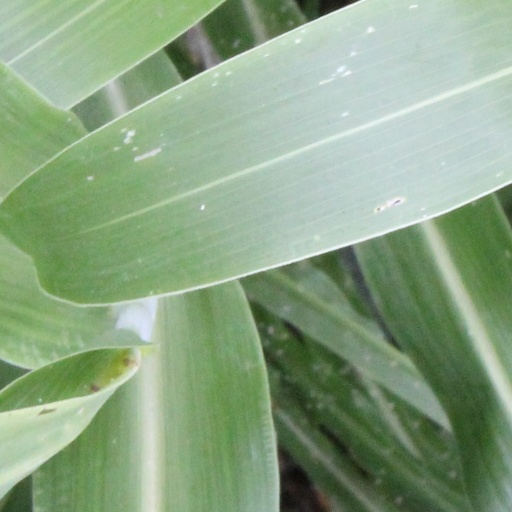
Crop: sorghum